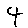
Label: 4